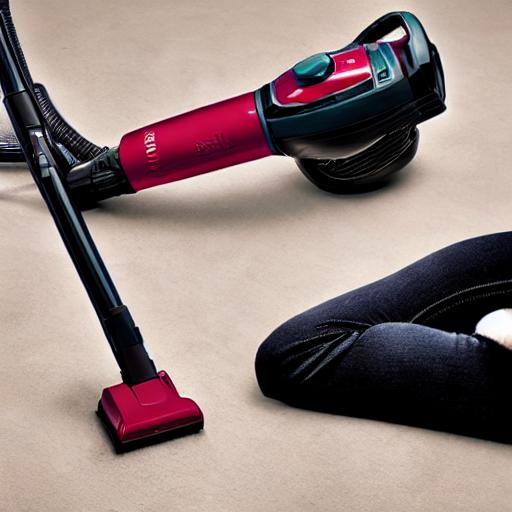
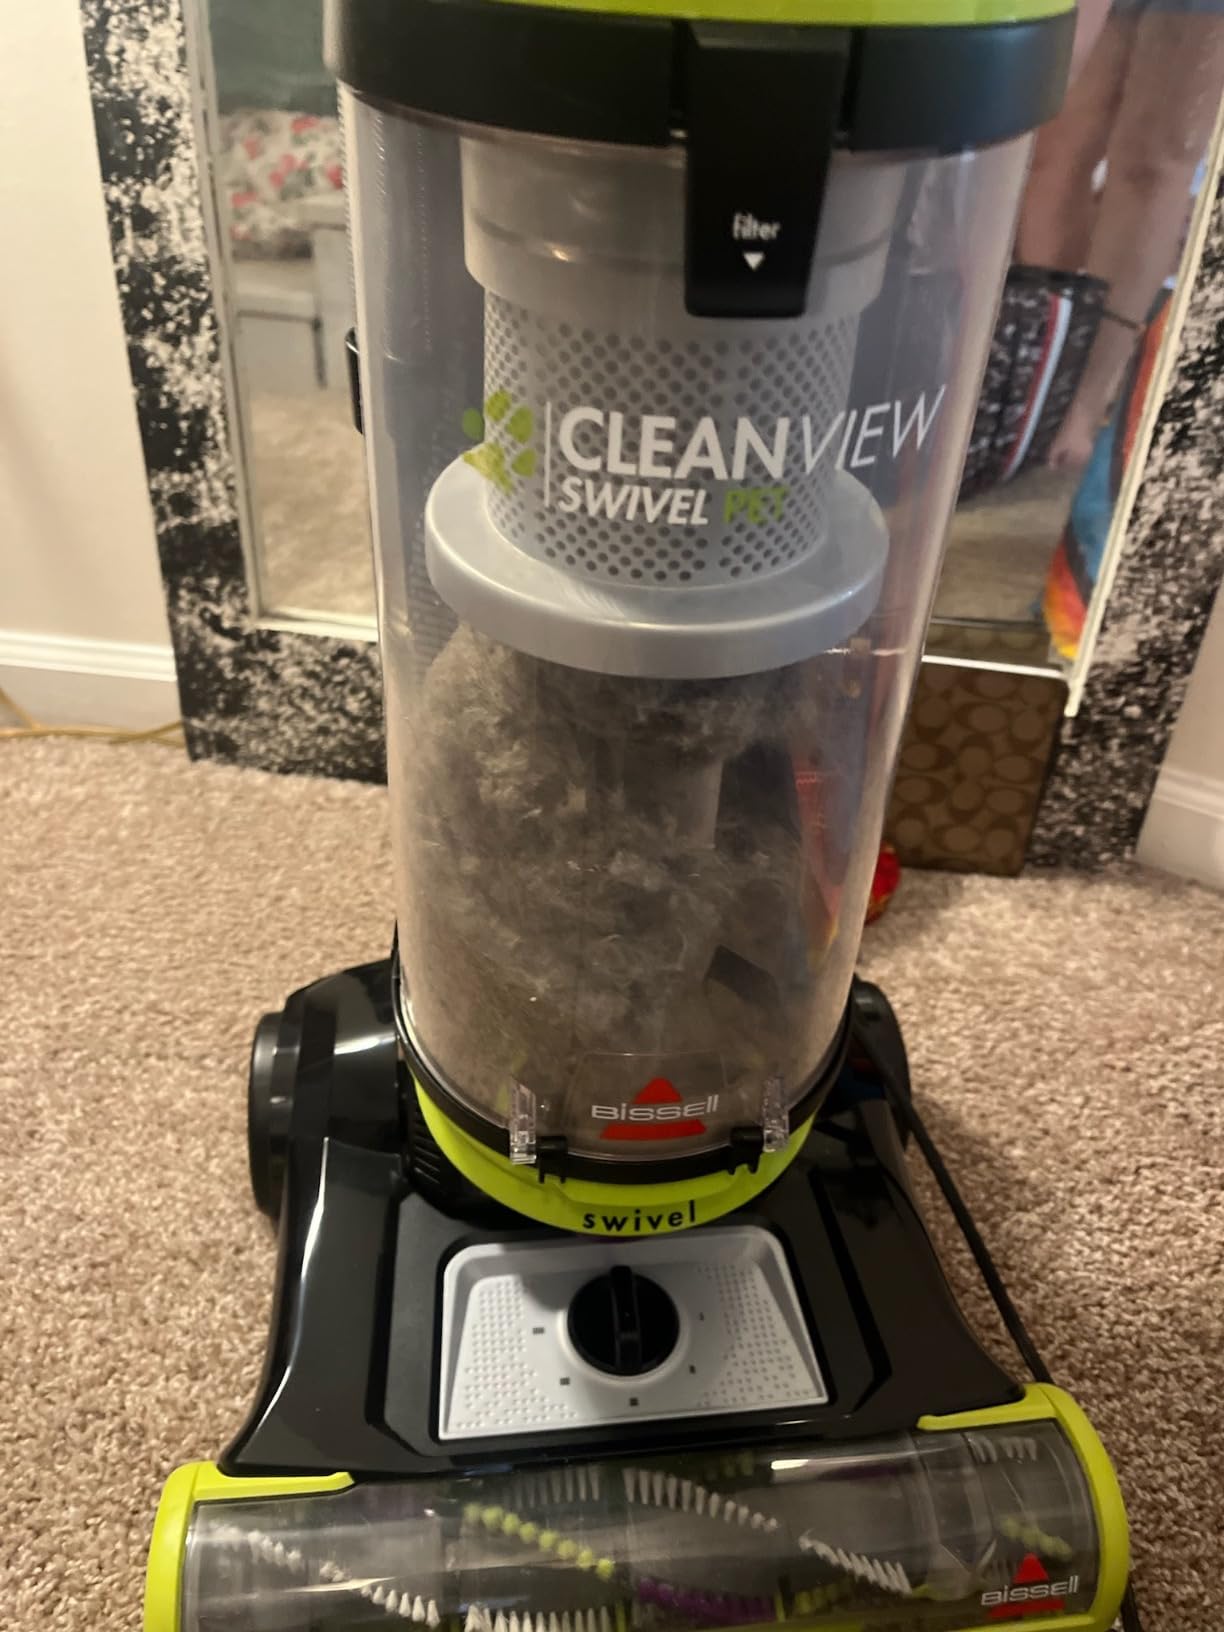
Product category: items_vacuum
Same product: no